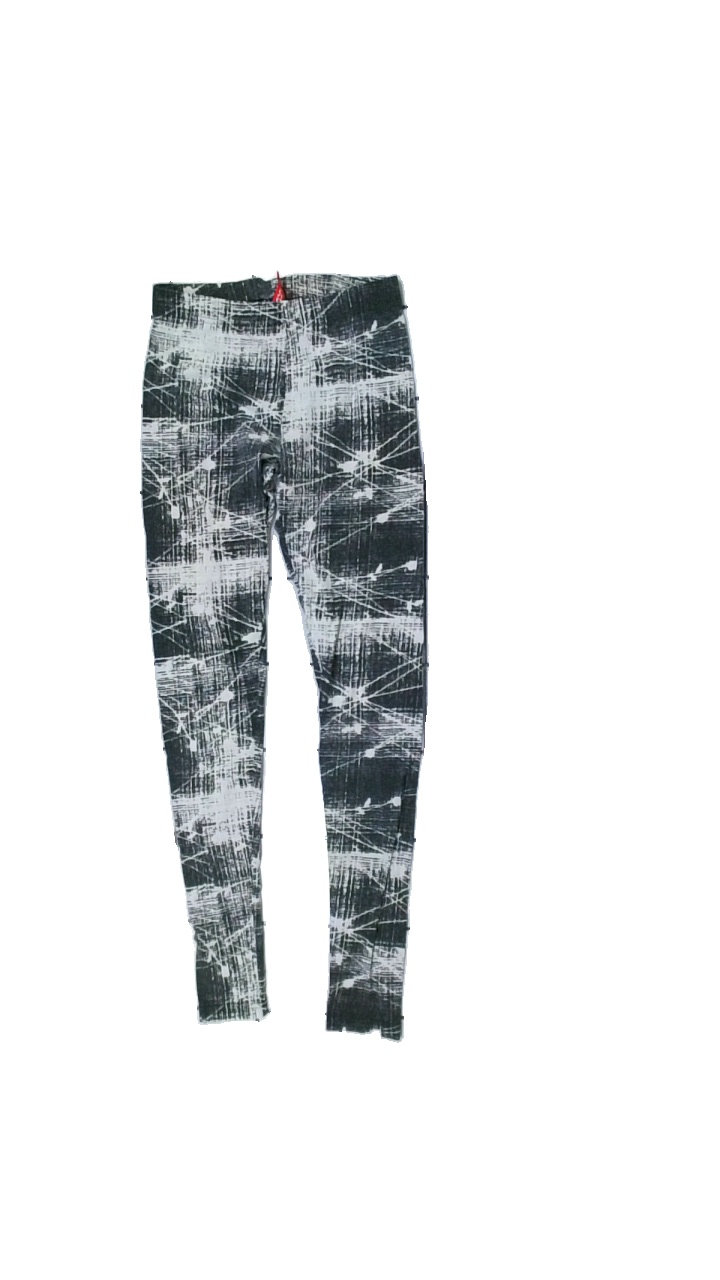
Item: Tights (Ladies)
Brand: H&m
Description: tights med oregelbundna ränder, urtvättad
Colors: Black, White
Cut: Regular
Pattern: Geometric print
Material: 100% cotton
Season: All
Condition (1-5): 2
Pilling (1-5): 2
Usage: Export
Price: <50